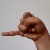
The image shows a hand gesture representing the letter 'J' in Indian Sign Language.